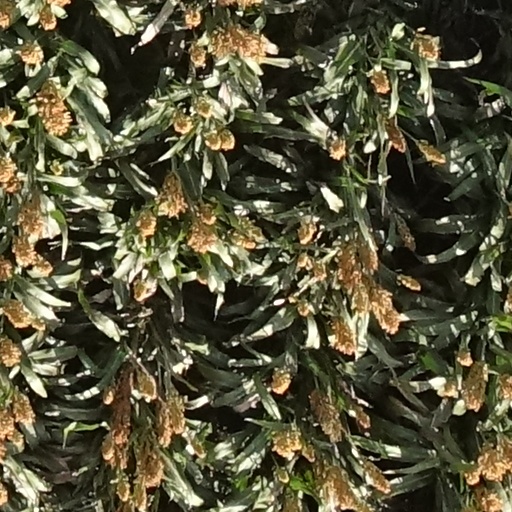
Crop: sorghum